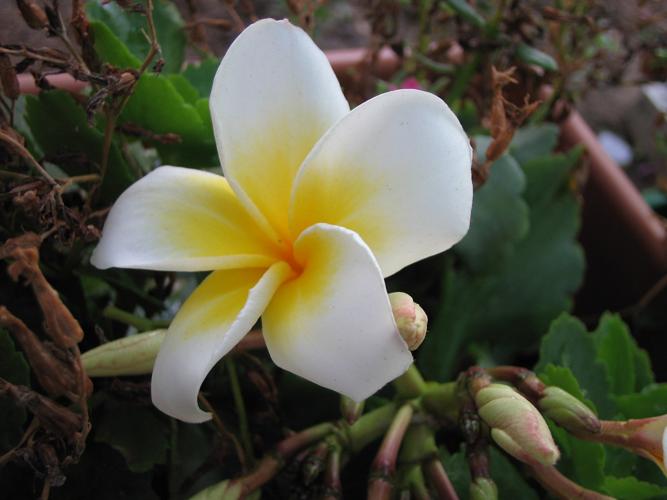
Label: frangipani